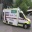
Label: ambulance